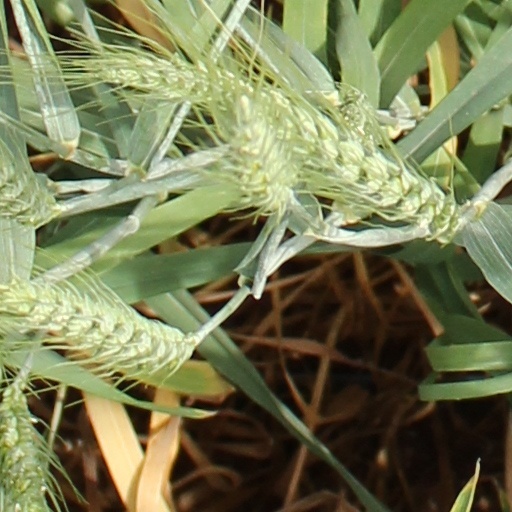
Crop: wheat